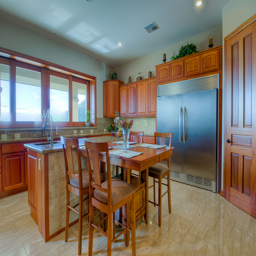
A kitchen with a giant refrigerator freezer next to a table.
The large kitchen table and cabinets are made of wood.
A kitchen with a large stainless steel refrigerator.
A large kitchen with stainless steal appliances and wooden cabinets.
A kitchen table that has a vase on it.